Asian brown flycatcher

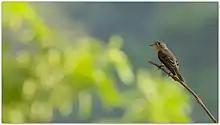
Asian brown flycatcher near Coimbatore, India

Although usually treated as monotypic if the brown-streaked flycatcher is not included, Rasmussen and Anderton, in "Birds of South Asia. The Ripley Guide" argue that populations in the Indian subcontinent and the Andaman Islands should be regarded as a separate subspecies, "poonensis", from the nominate race which occupies most of the species' range. They describe "poonensis" as paler and browner above, with a deeper bill, and mostly pale lower mandible, a more mottled throat, breast and flanks (in fresh plumage), less contrastingly white "spectacles" and throat, and perhaps a more rounded wing.